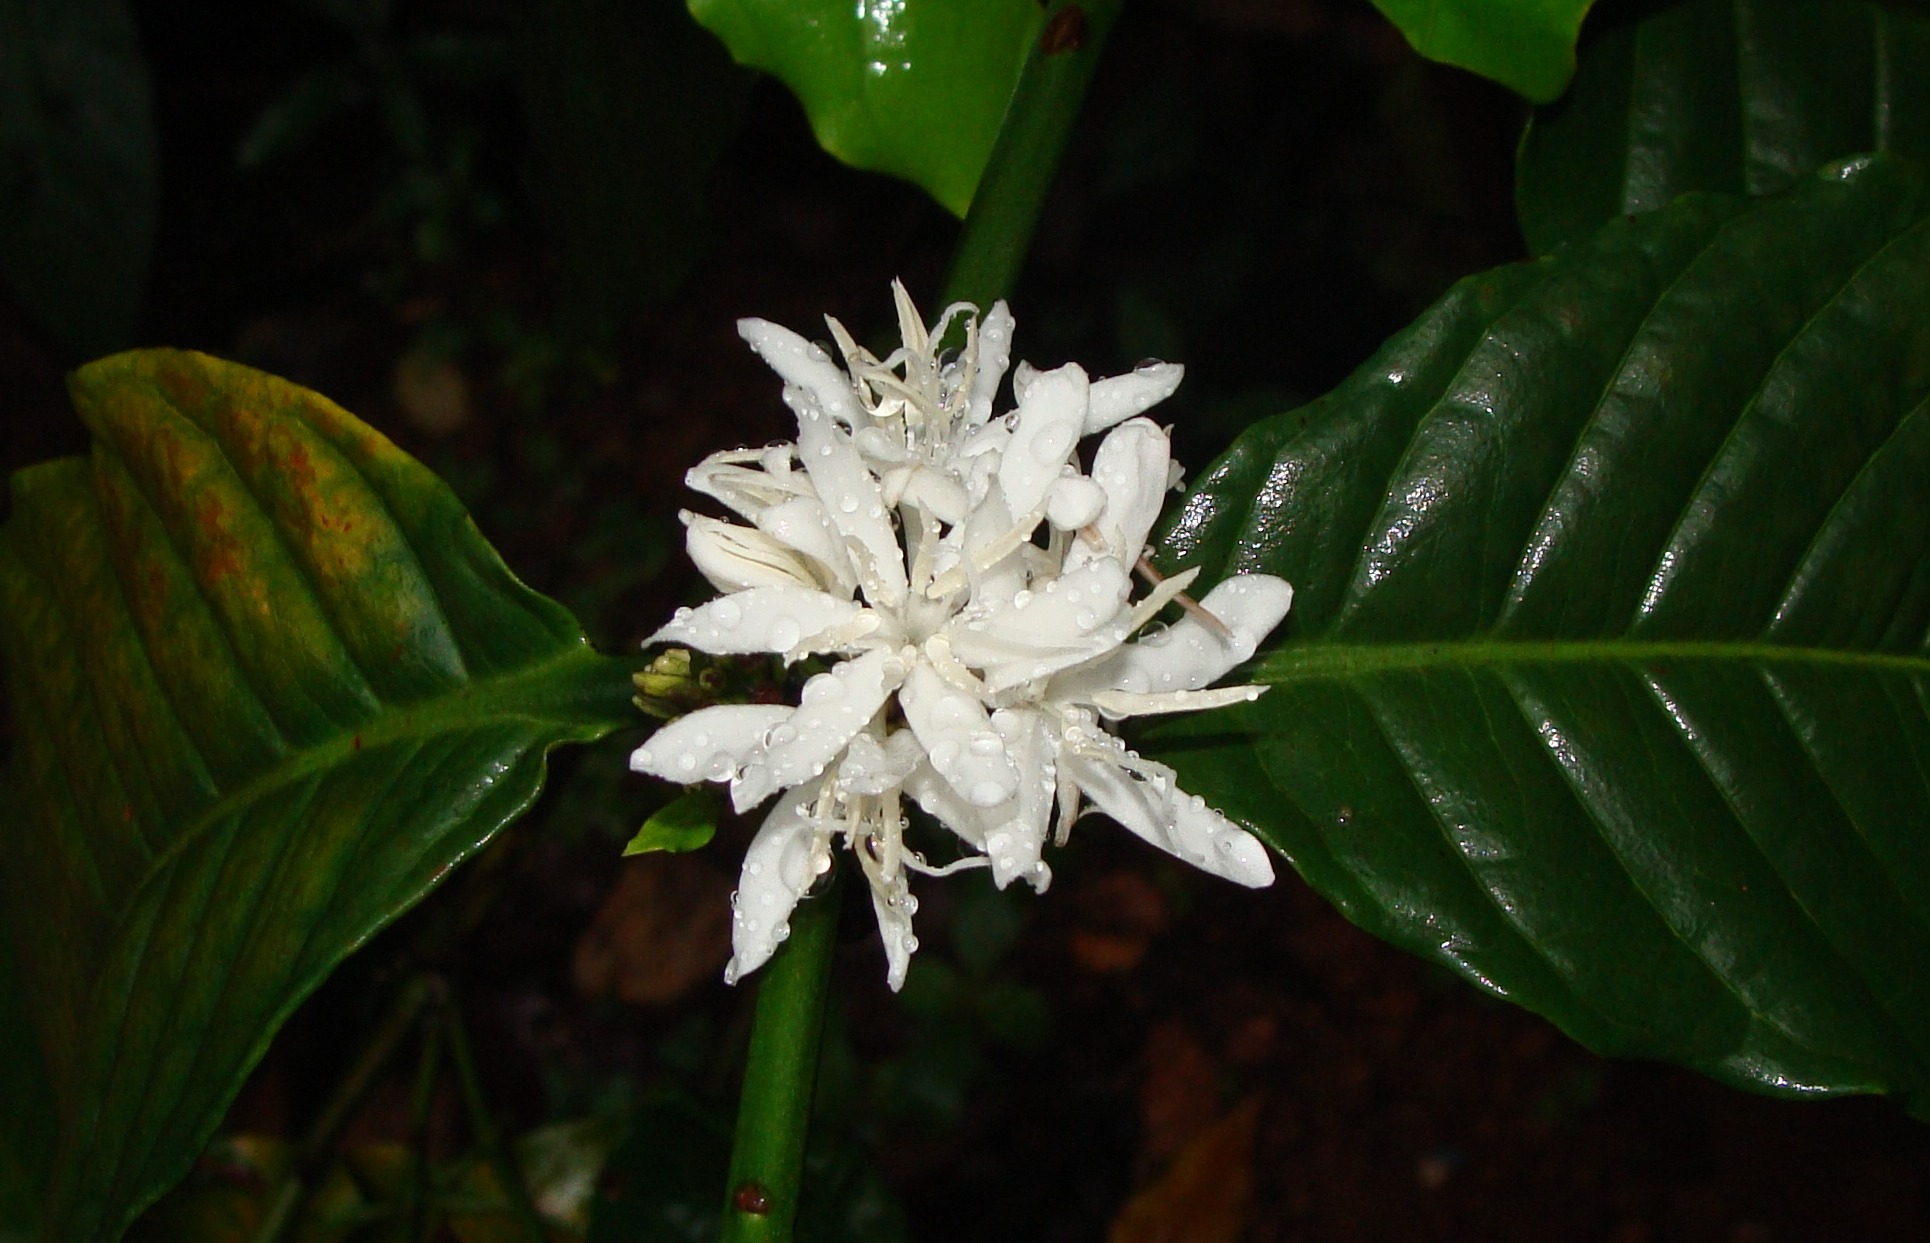
tree, nature, plant, leaf, flower, green, botany, flora, wildflower, india, macro photography, flowering plant, plant stem, woody plant, land plant, kodagu, coffea robusta, rain soaked, madikeri, coffee blossom, robusta coffee, coffea canephora